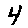
Label: 4